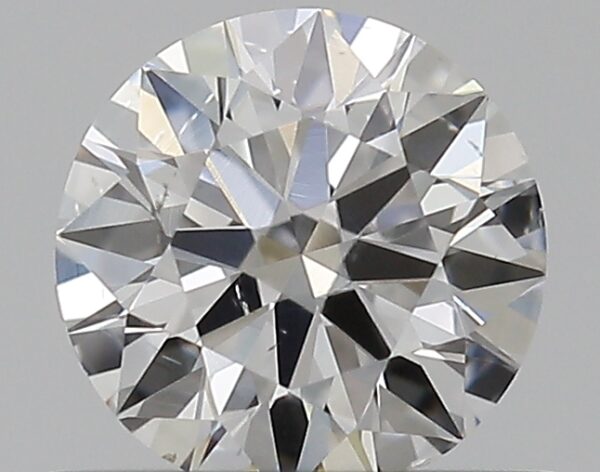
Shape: round
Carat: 0.5
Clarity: VS2
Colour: F
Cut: EX
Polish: EX
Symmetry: EX
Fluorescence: N
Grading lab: GIA
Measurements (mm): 5.1 x 5.12 x 3.13